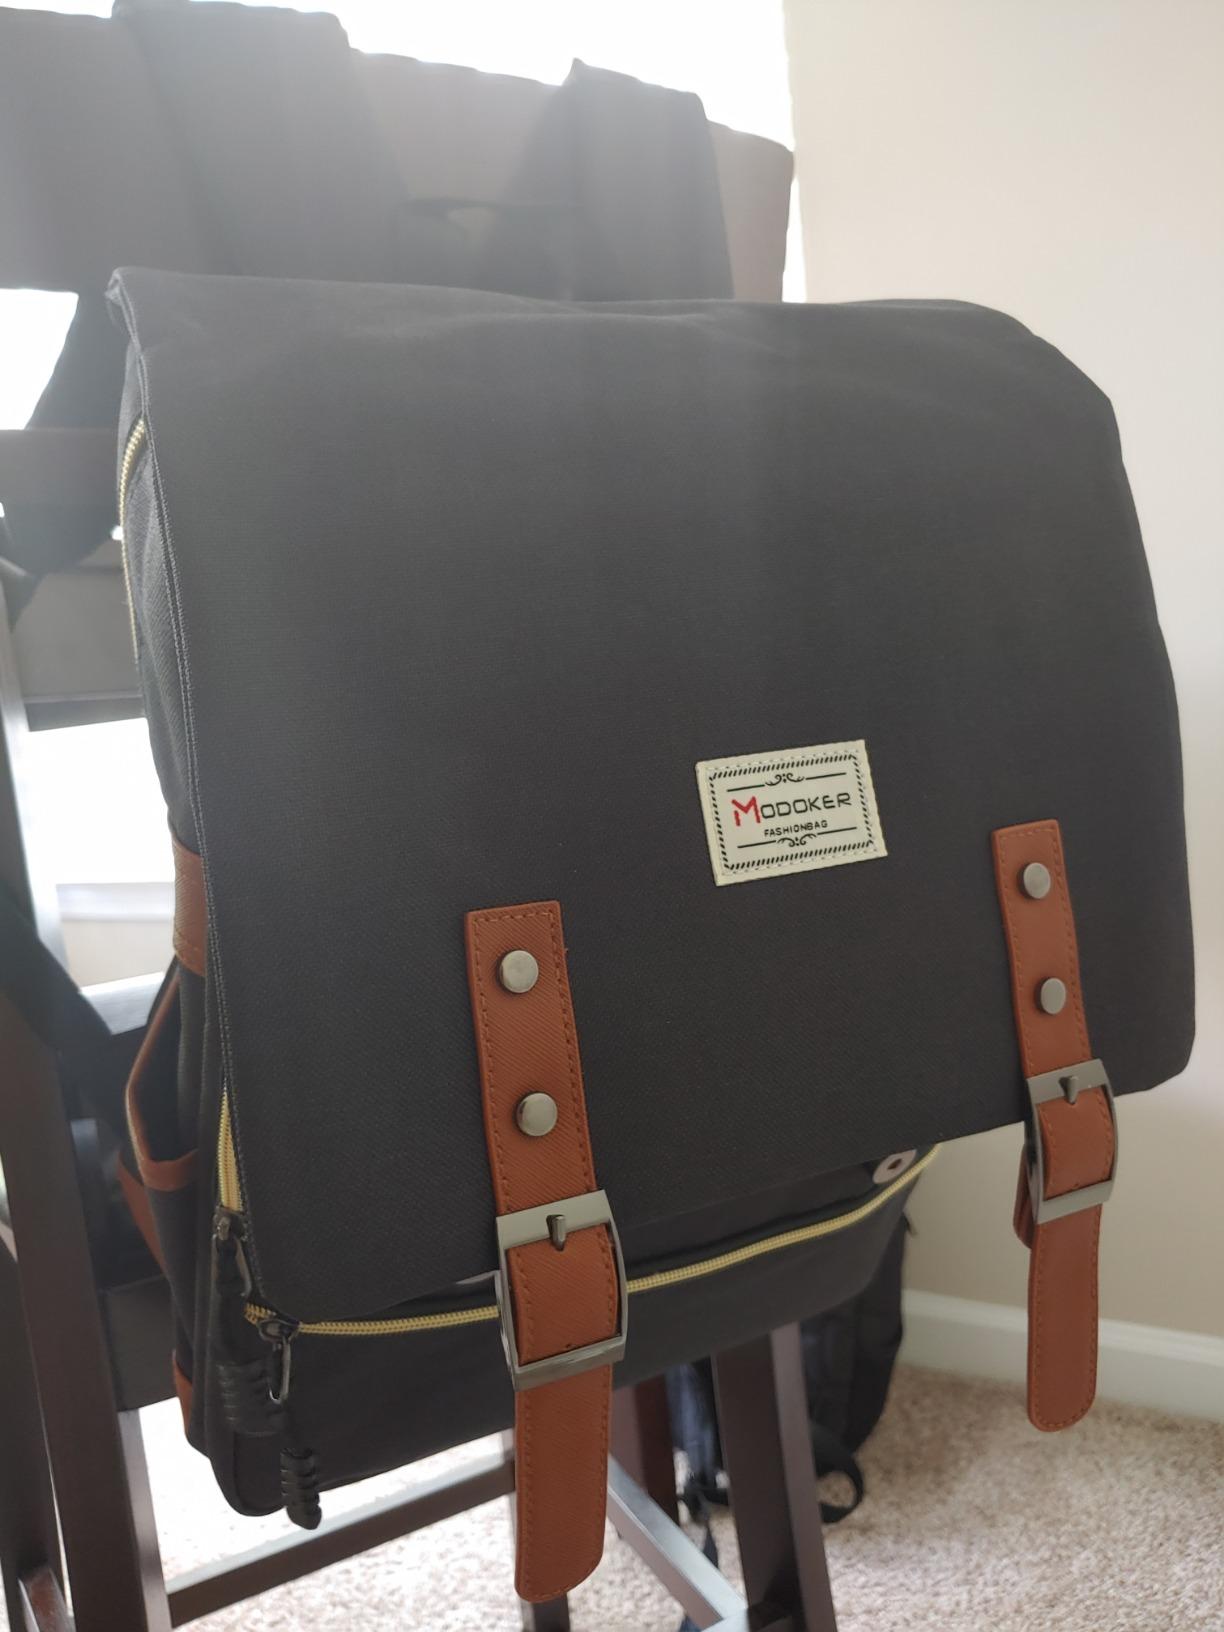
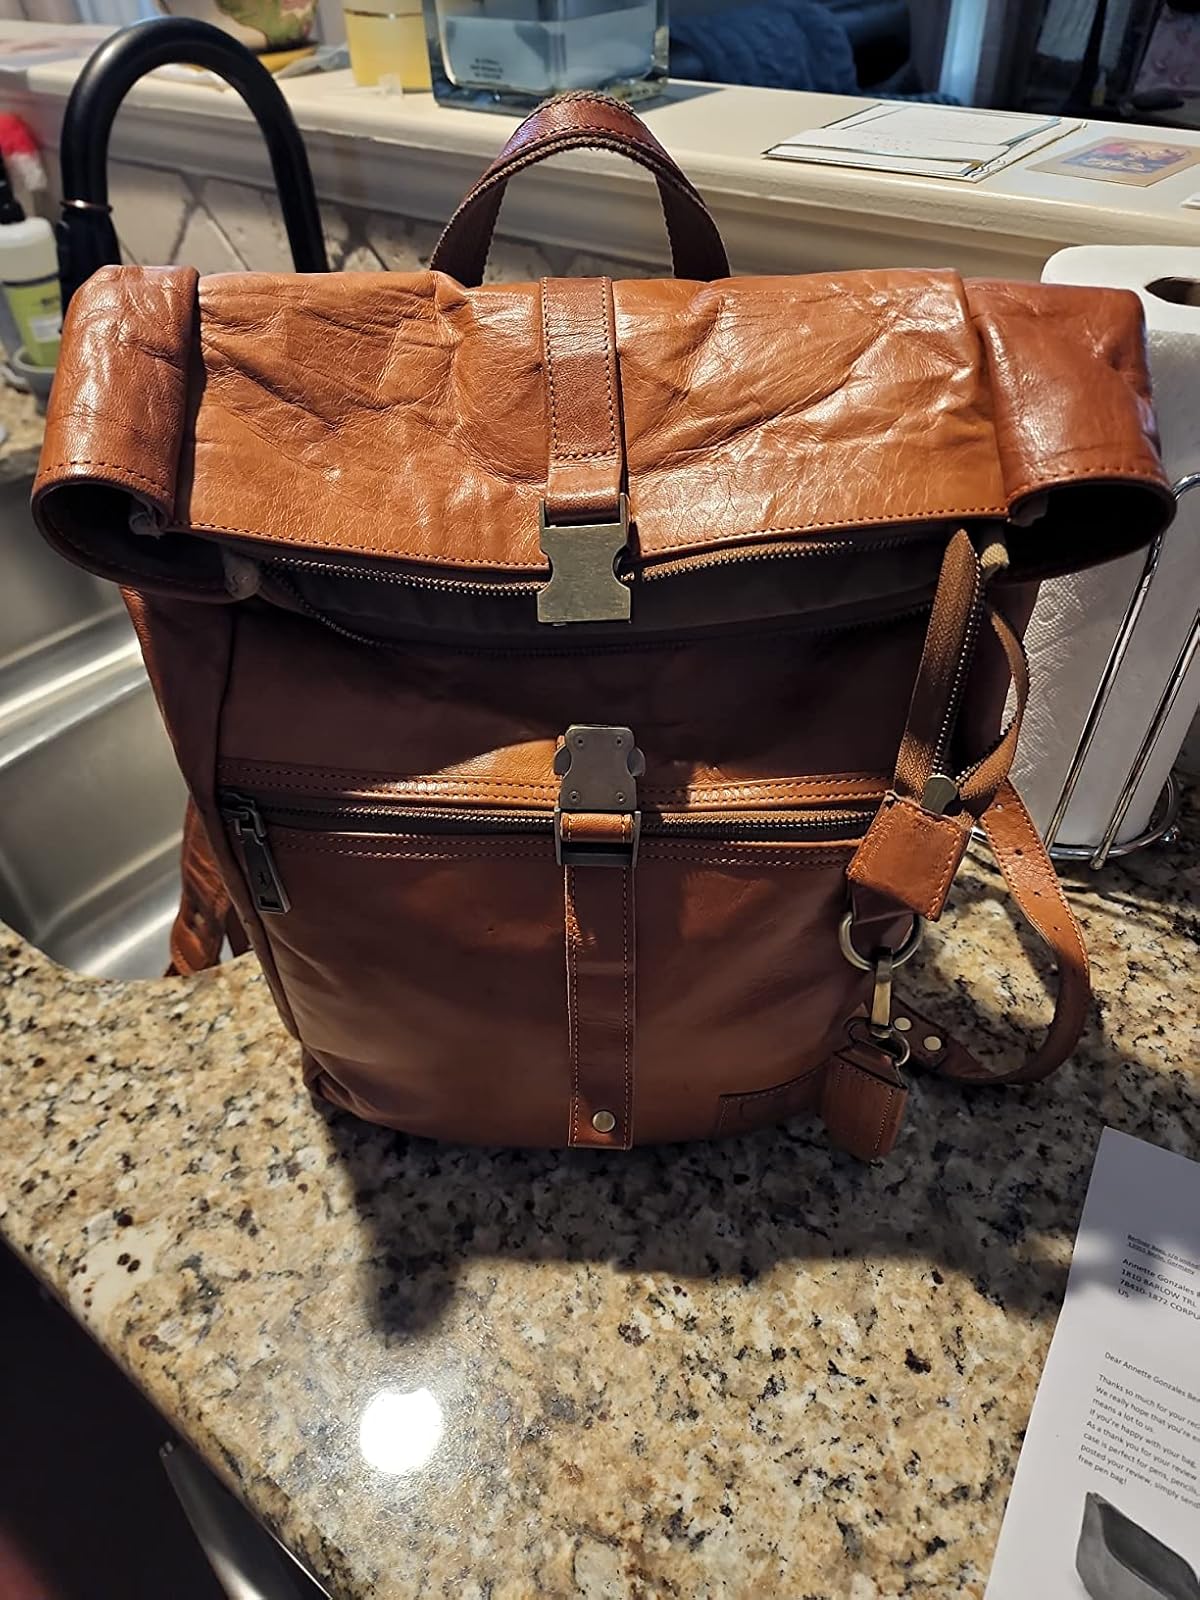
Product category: bag
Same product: no